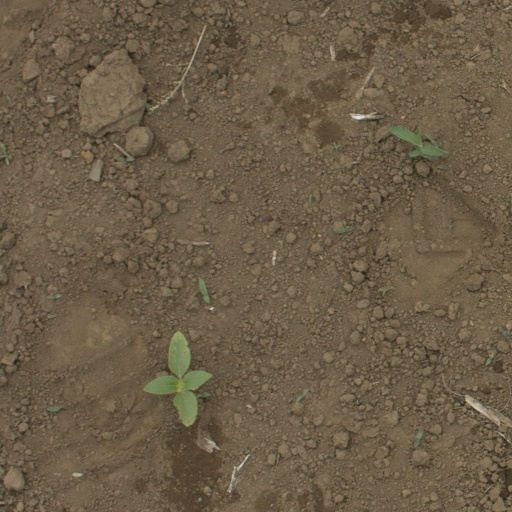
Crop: Jerusalem artichoke